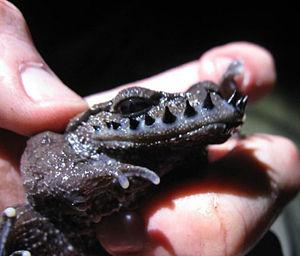
Leptobrachium boringii est une espèce d'amphibiens de la famille des Megophryidae.
Le mont Emei ou Omei, ou Emei Shan, est l'une des quatre montagnes sacrées bouddhiques de Chine, située dans la province du Sichuan.